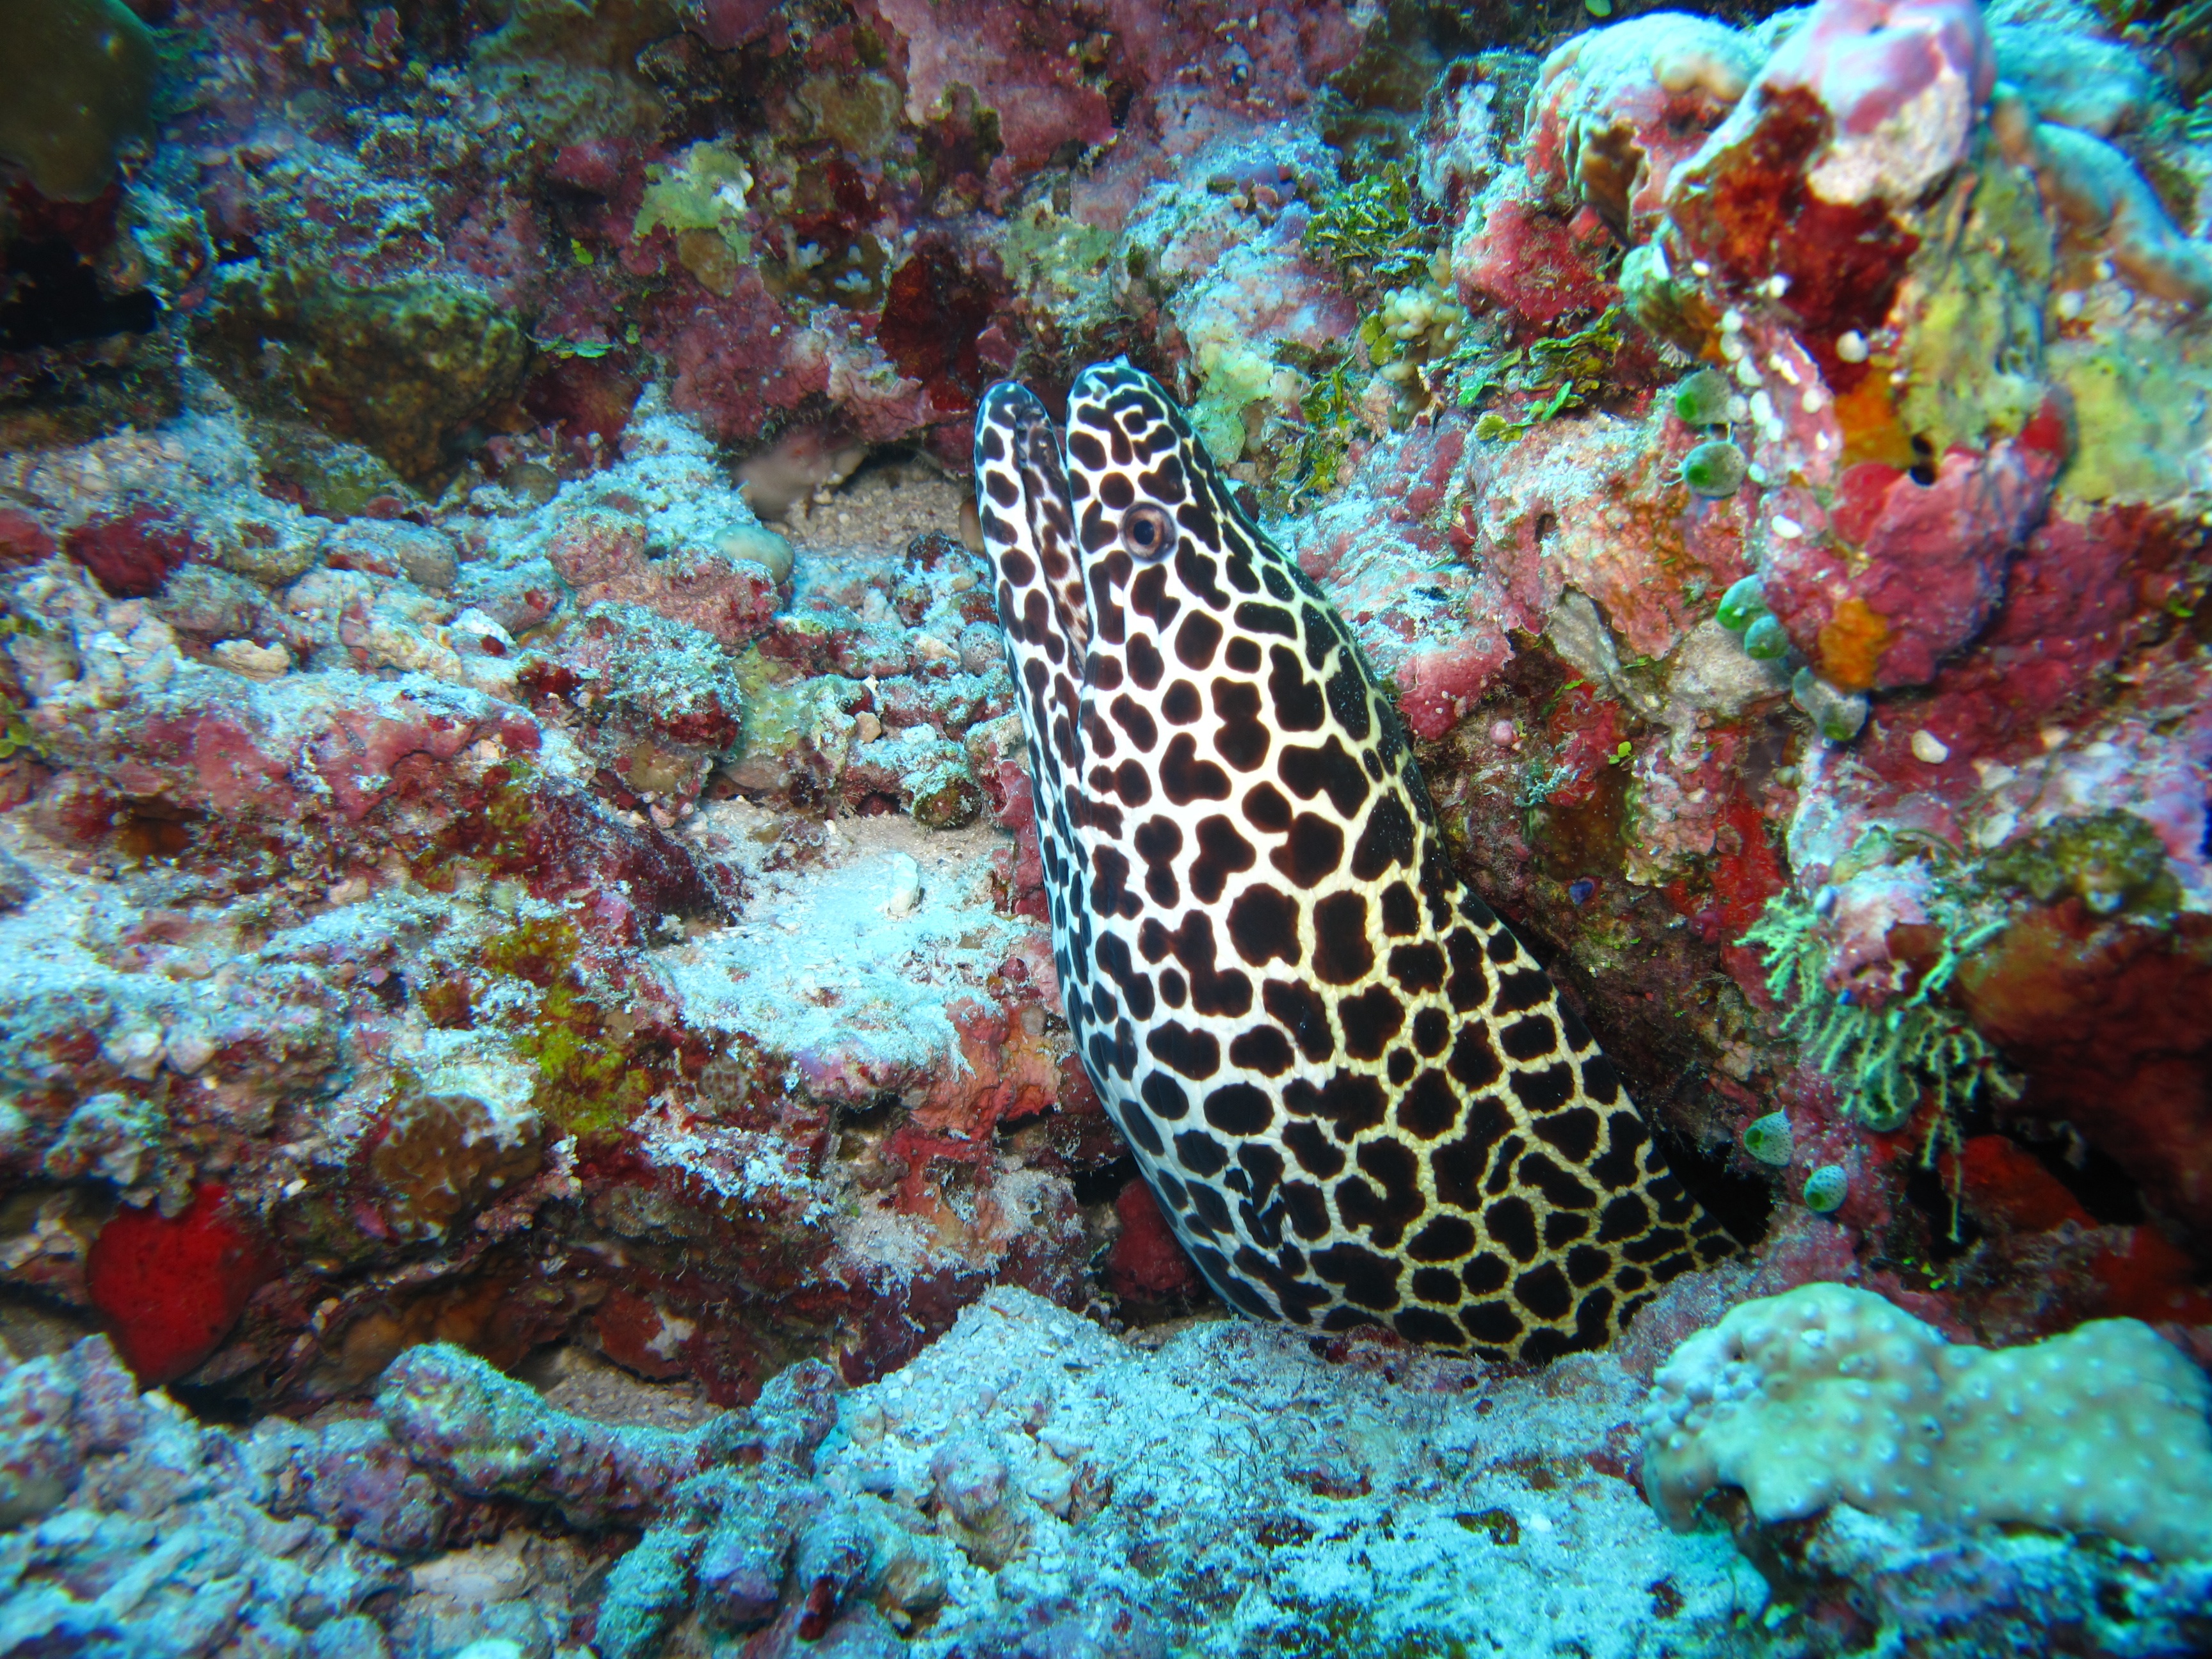
sea, underwater, biology, fish, fauna, coral, coral reef, reef, aquarium, maldives, organism, marine biology, coral reef fish, pomacentridae, moray eel